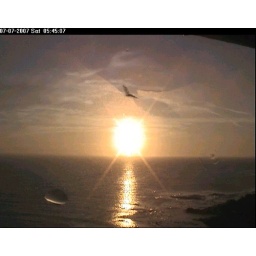
in the west and a black cloud developed